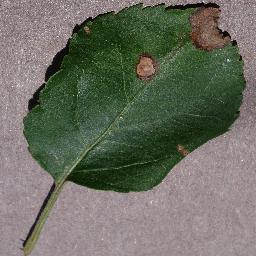
Label: Apple___Black_rot